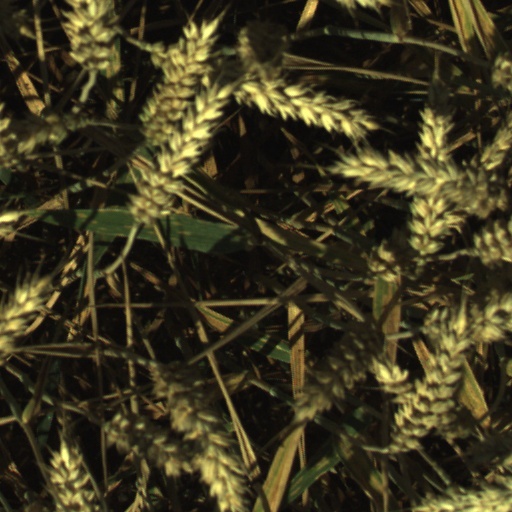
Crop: wheat